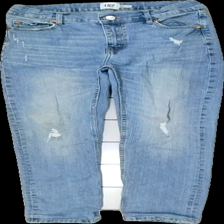
View: front
Type: Jeans
Category: Children
Brand: Lager 157
Colors: Blue
Material: 100% cotton
Cut: Regular
Season: All
Trend: Denim
Stains: Major
Damage: fläckar
Damage location: bottom left
Damage 2: fläckar
Damage 2 location: middle left
Damage 3: fläckar
Damage 3 location: middle right
Price range: <50
Recommended usage: Export
Description: blå jeans med flera fläckar över hela